Paul Keres

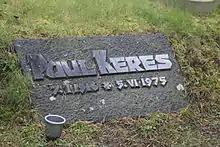
Grave of Paul Keres at Forest Cemetery in Tallinn

During World War II, the previously independent nation of Estonia was invaded and occupied by the Stalinist Soviet Union in June 1940. This lasted until the 1941 invasion and occupation by Nazi Germany, which in turn lasted until the Soviet Union reoccupied Estonia in 1944. The country remained under Soviet control for the rest of Keres' life. The 1944 Soviet reconquest of Estonia was a particularly dangerous time for Keres.